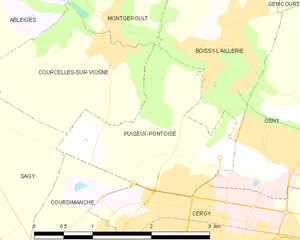
Carte des communes françaises Puiseux-Pontoise